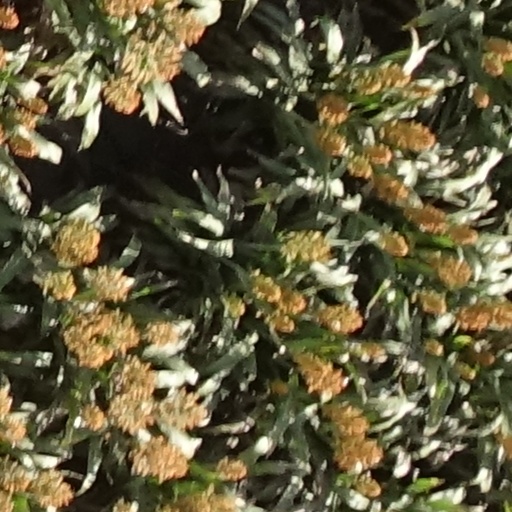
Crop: sorghum